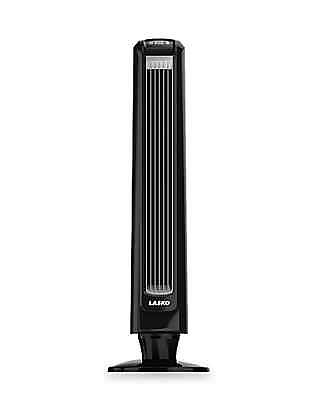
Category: fan